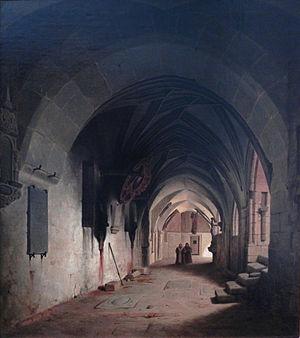
Georg Carl Adolph Hasenpflug est un peintre allemand romantique, essentiellement paysagiste.